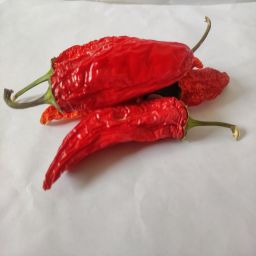
Crop: New Mexico Green Chile
Quality: Dried